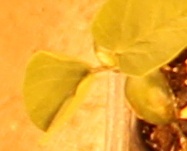
Label: Soybean